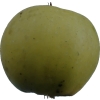
Label: Apple 13